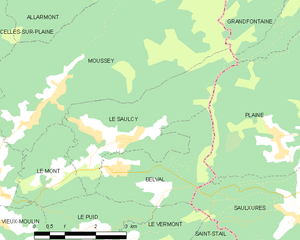
Carte des communes françaises Le Saulcy